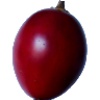
Label: Tamarillo 1